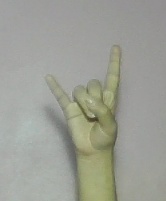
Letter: la